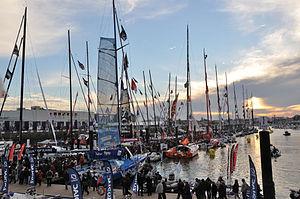
Vendée Globe 2012-2013
Le Vendée Globe 2012-2013 est la septième édition du Vendée Globe. Le départ est donné le 10 novembre 2012 des Sables-d'Olonne.